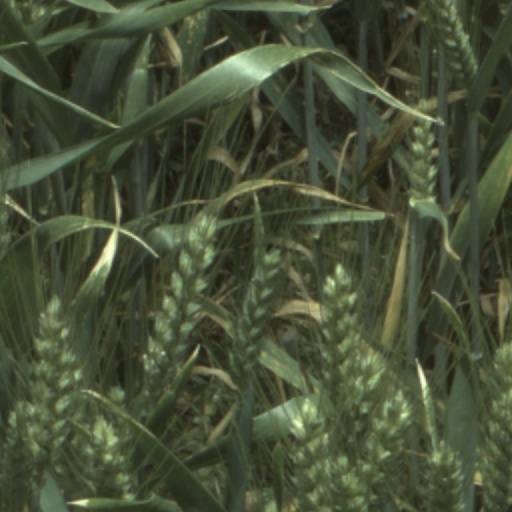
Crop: wheat